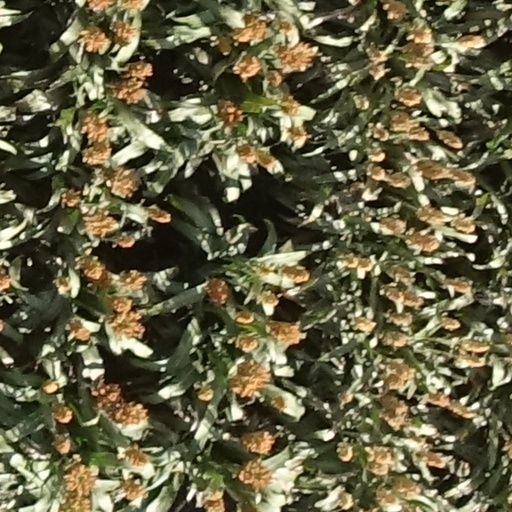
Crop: sorghum